Thiruvananthapuram North–Lokmanya Tilak Terminus Garib Rath Express

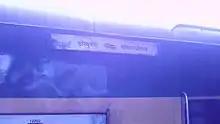
Coachboard of kochuveli lokmanya tilak terminus garib rath express

The 12202 / 01 Thiruvananthapuram North Lokmanya Tilak Terminus Garib Rath Express presently has 16 AC 3 tier Economy & 3 AC Chair Car coaches.